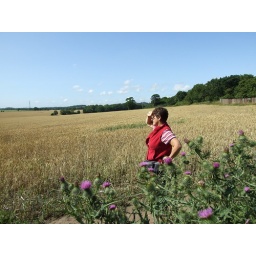
field by pex hill